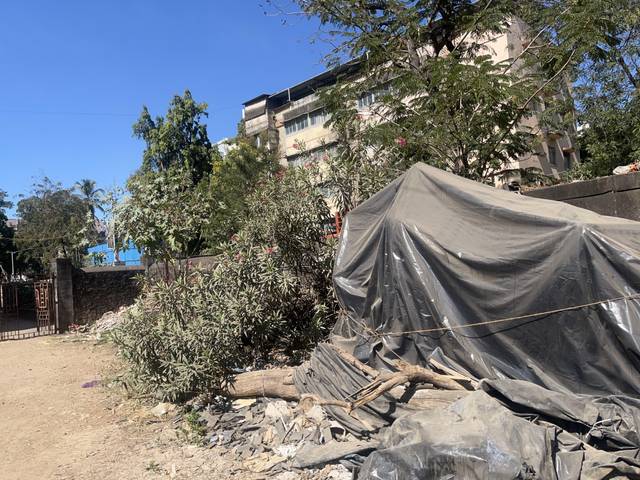
Region: India
Coordinates: 19.202, 72.845